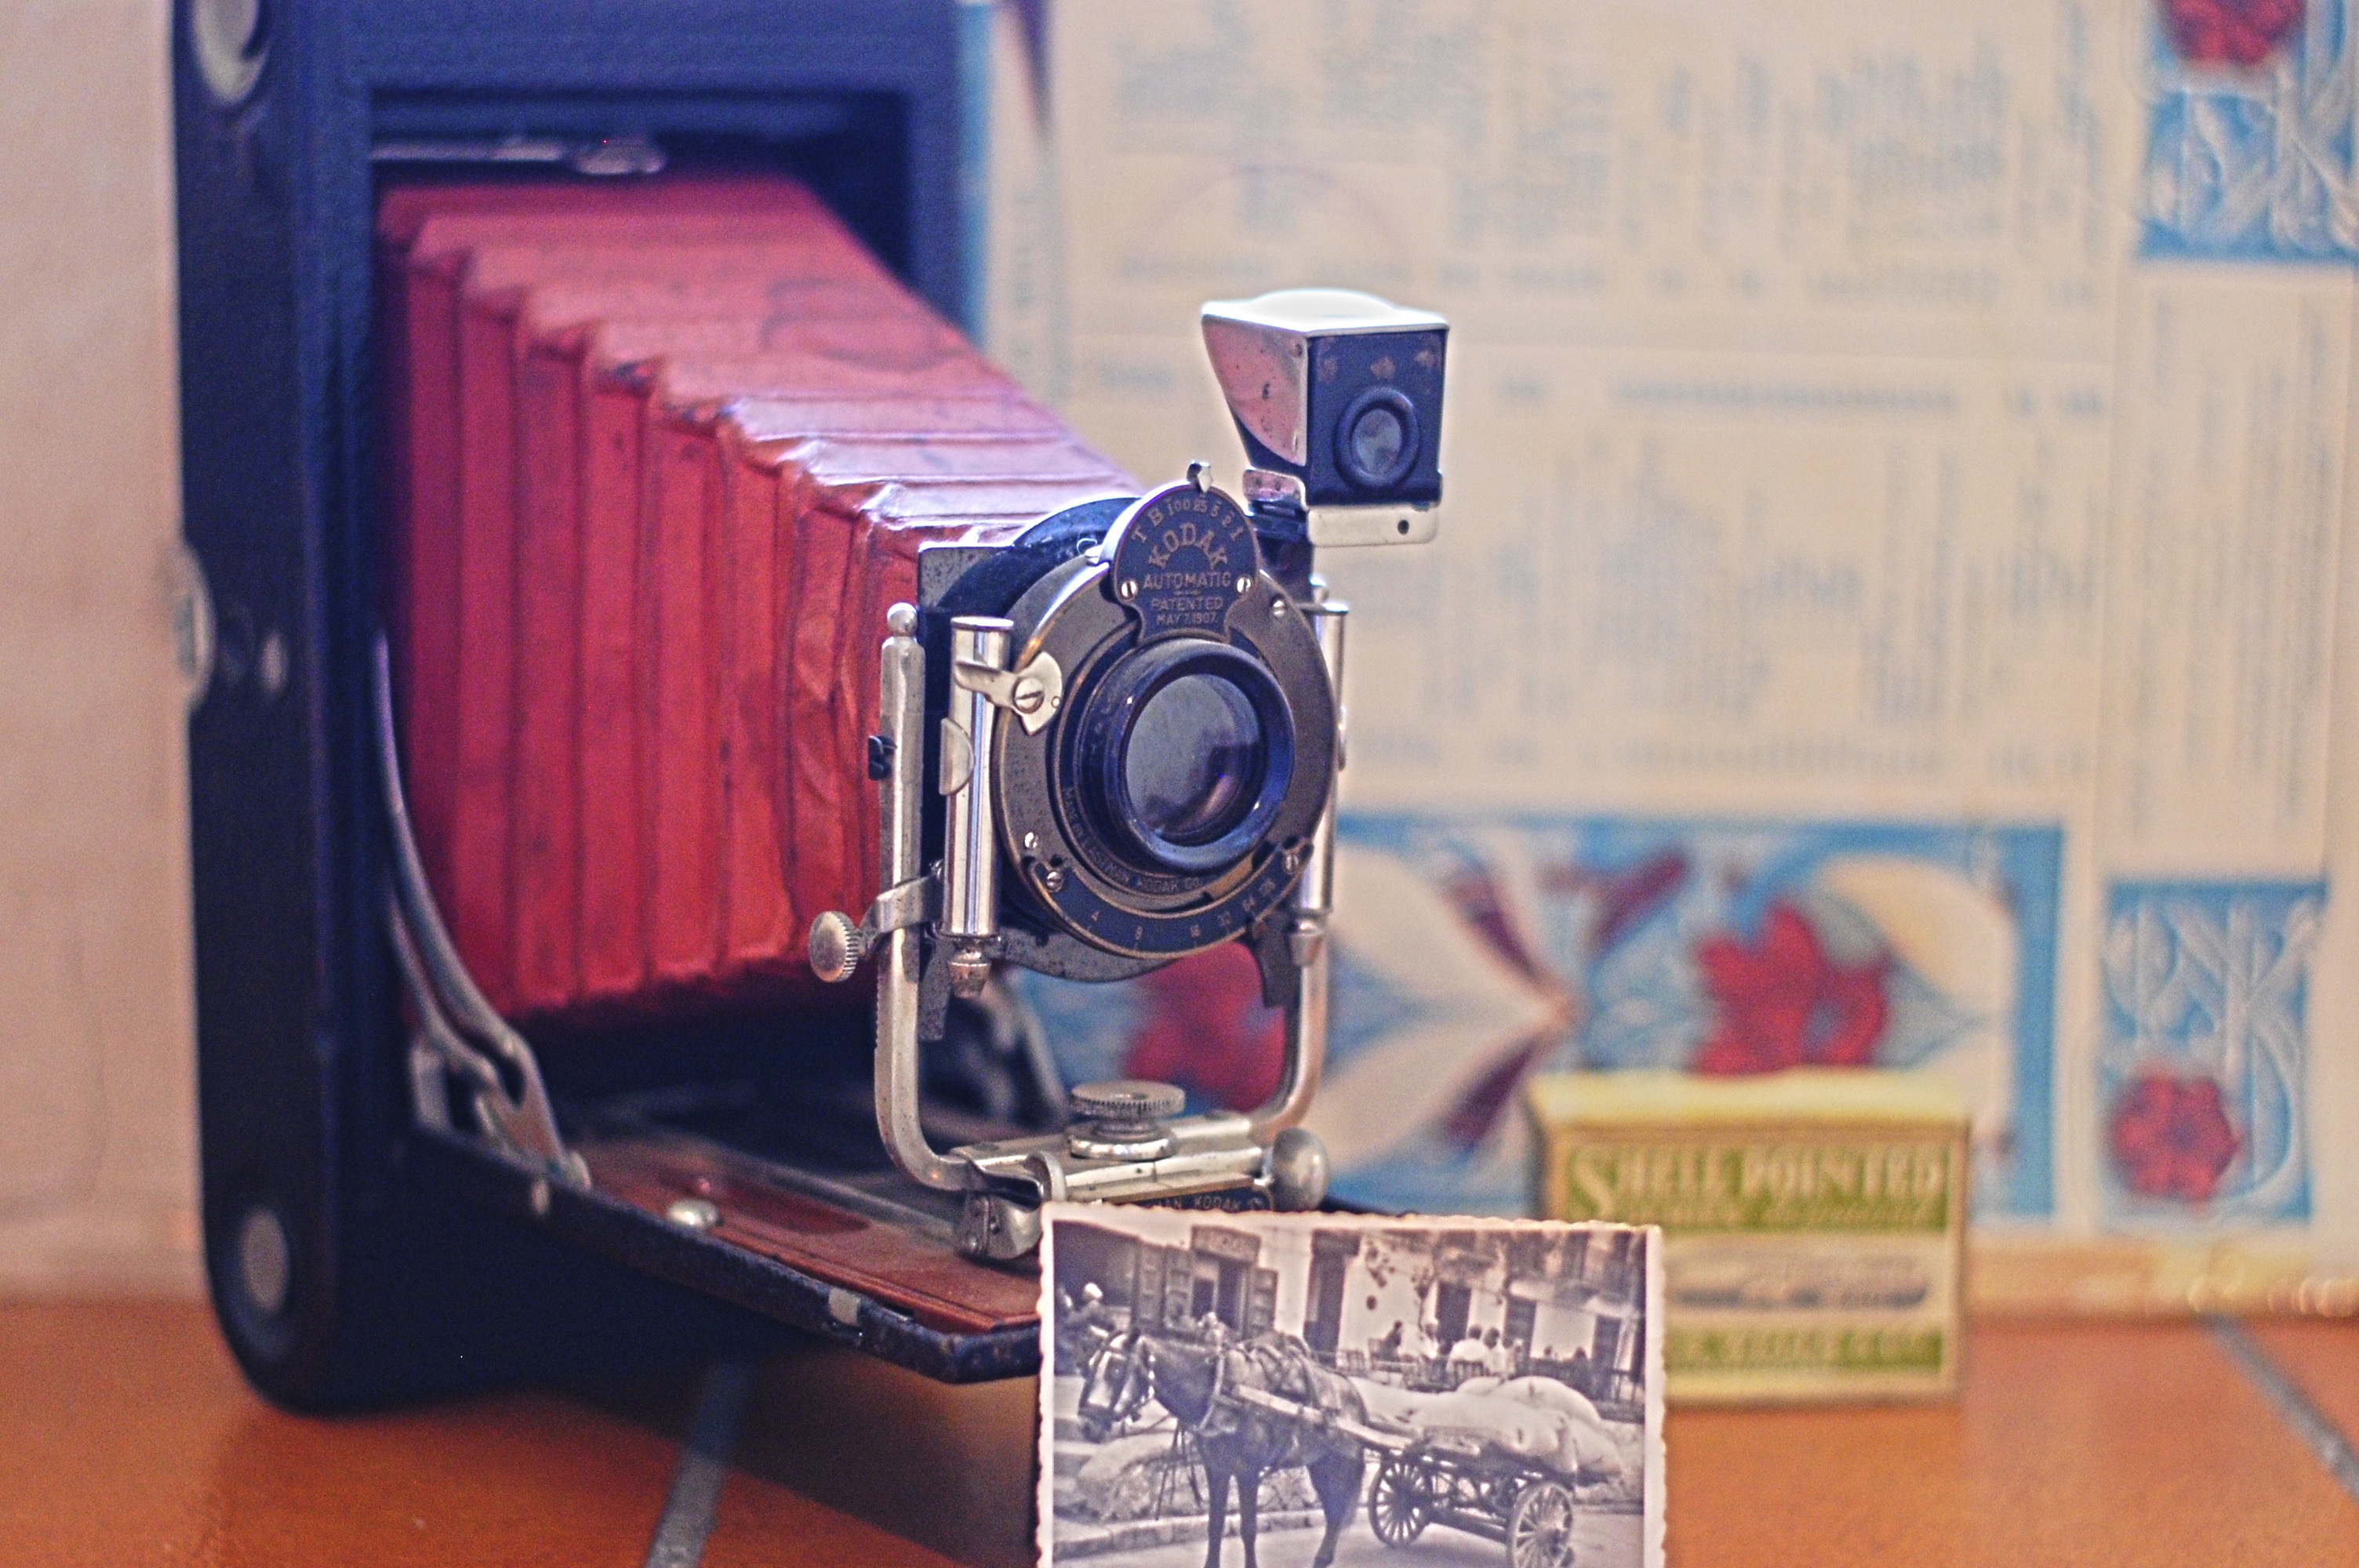
camera, photography, vintage, retro, old, photo, color, blue, old camera, art, digital camera, antiques, collector, photo camera, camera old, old cameras, camera photo